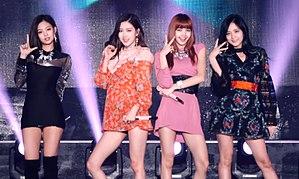
Blackpink, est un girl group sud-coréen formé en 2016 par YG Entertainment. C'est le deuxième groupe féminin à débuter, après 2NE1, au sein de la YG Entertainment. Le groupe est composé de quatre membres se prénommant Jennie, Lisa, Jisoo et Rosé. Elles forment un groupe multinational, venant de Corée du Sud, de Thaïlande, d'Australie et de Nouvelle-Zélande. Le groupe a fait ses débuts le 8 août 2016, avec leur premier album single, Square One, qui a donné naissance à Whistle, leur première chanson numéro un en Corée du Sud, ainsi que Boombayah, leur premier tube numéro un sur le classement du Billboard World Digital Songs. Avec le succès commercial précoce du groupe, elles ont été reconnue comme le nouvel artiste de l'année aux 31ᵉ Golden Disk Awards et aux 26ᵉ Seoul Music Awards.